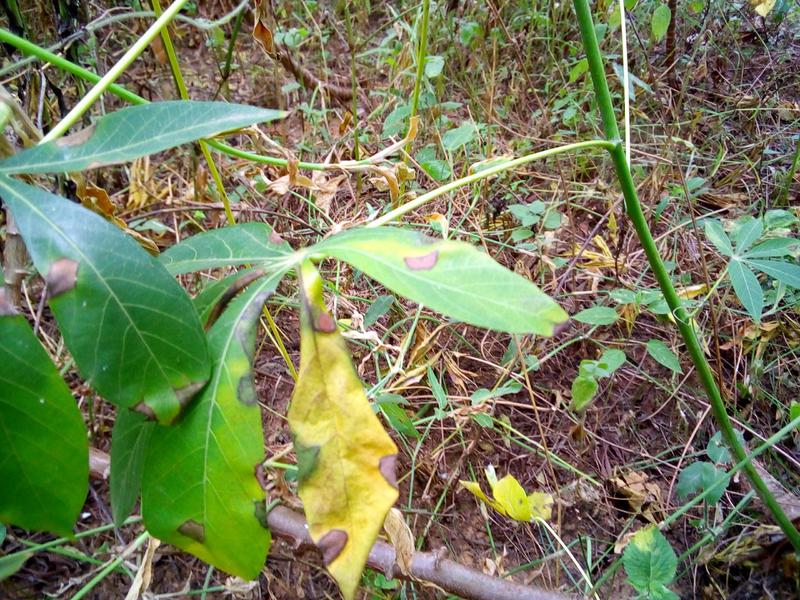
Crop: cassava
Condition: bacterial_blight